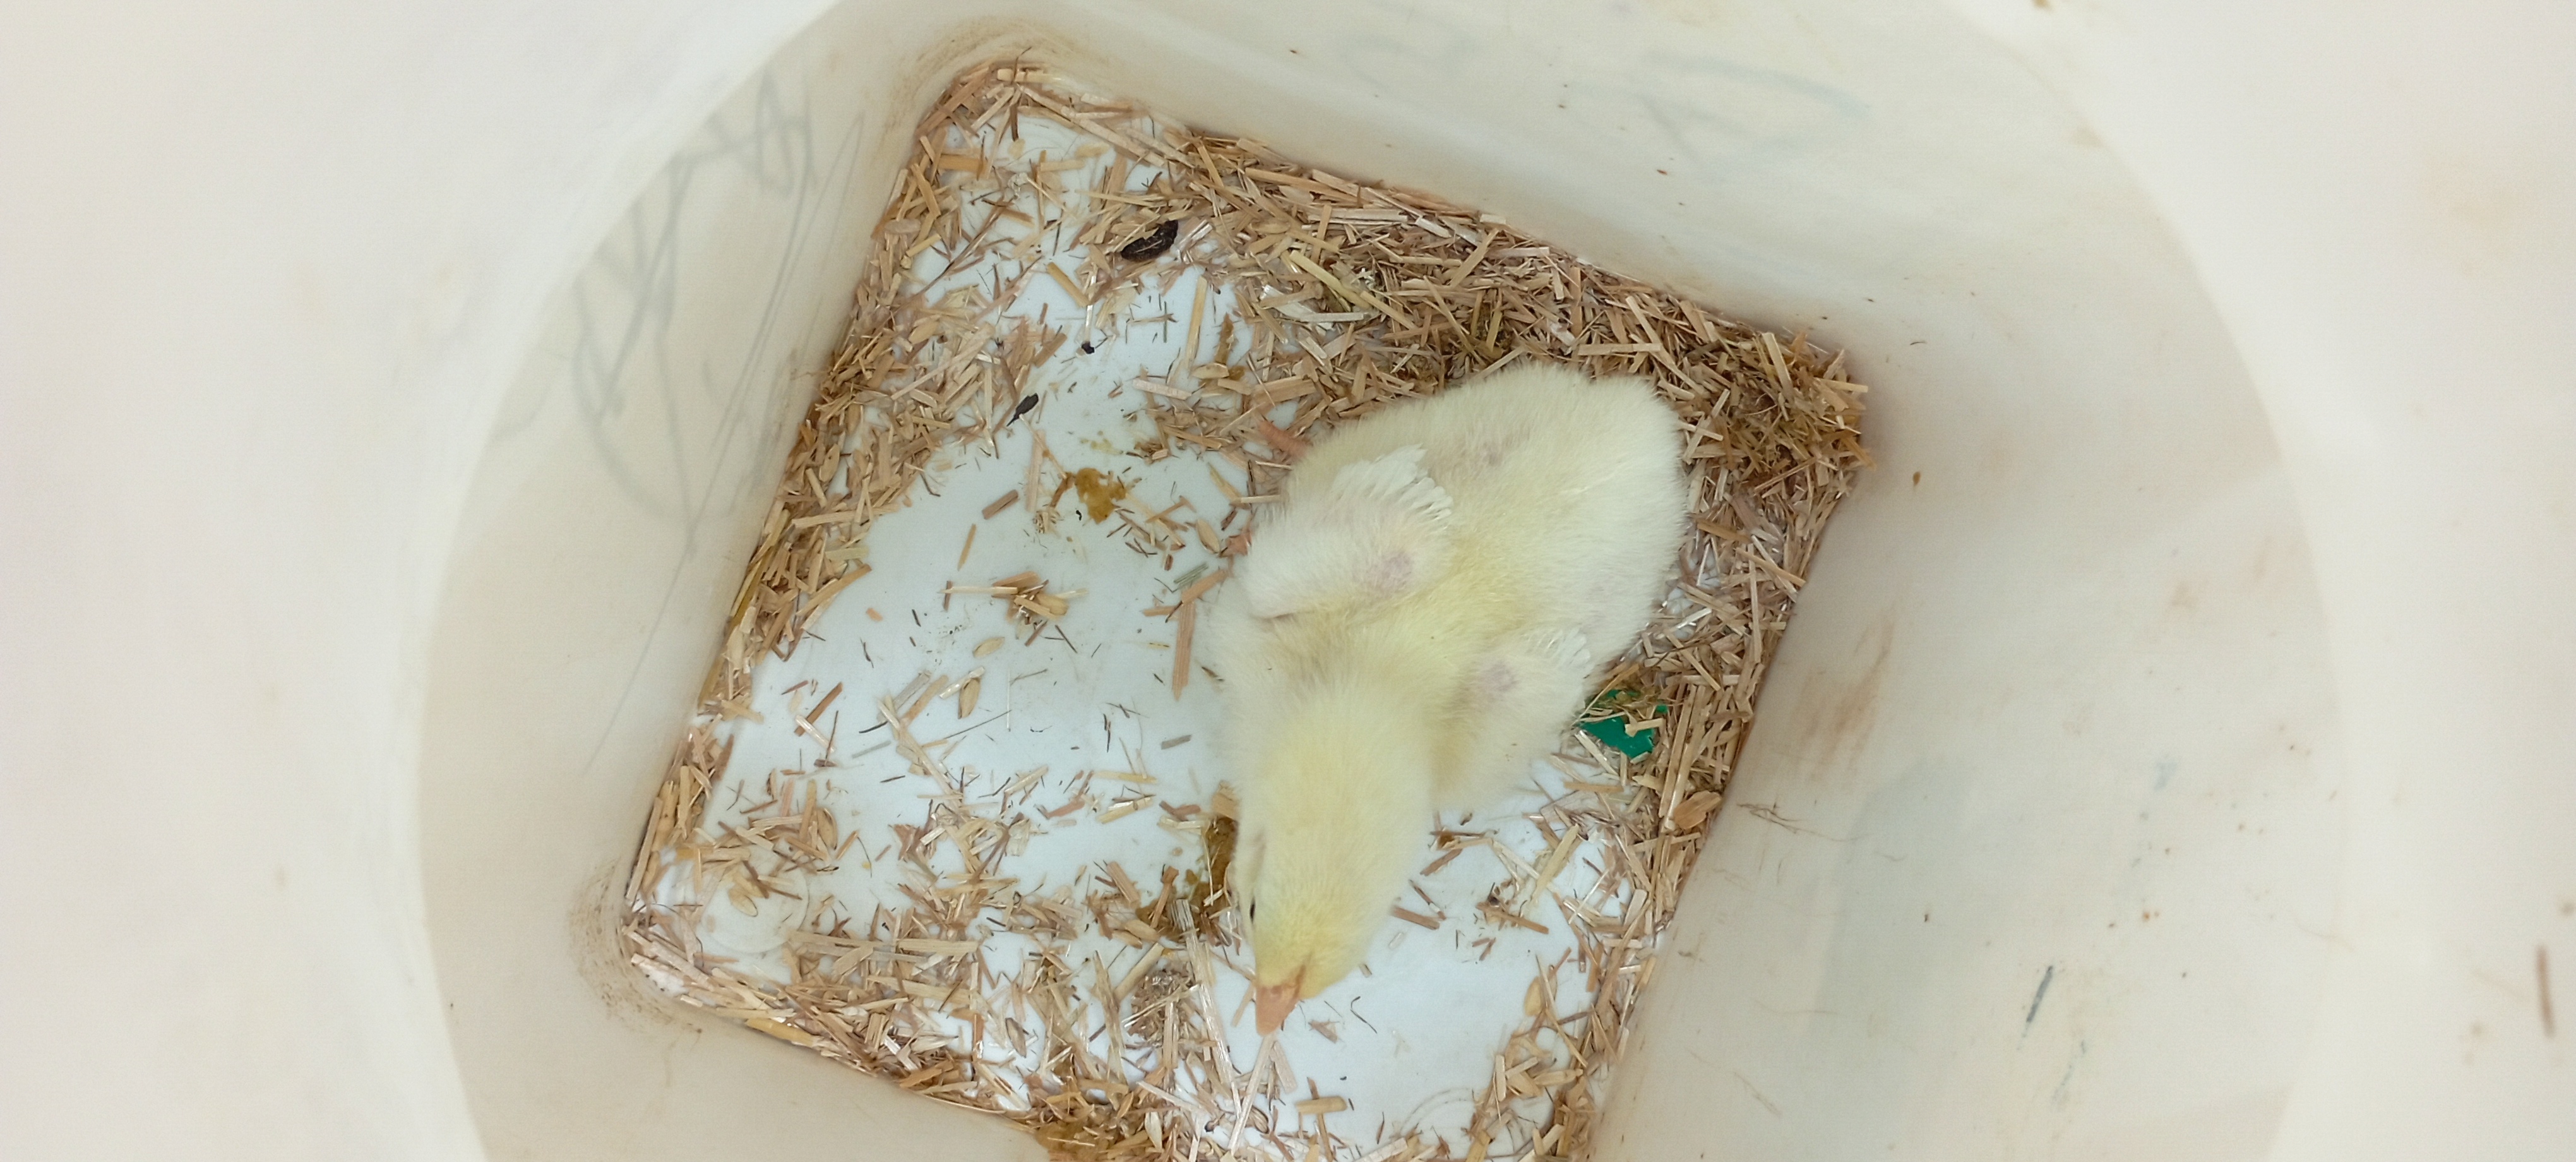
Weight: 182 g